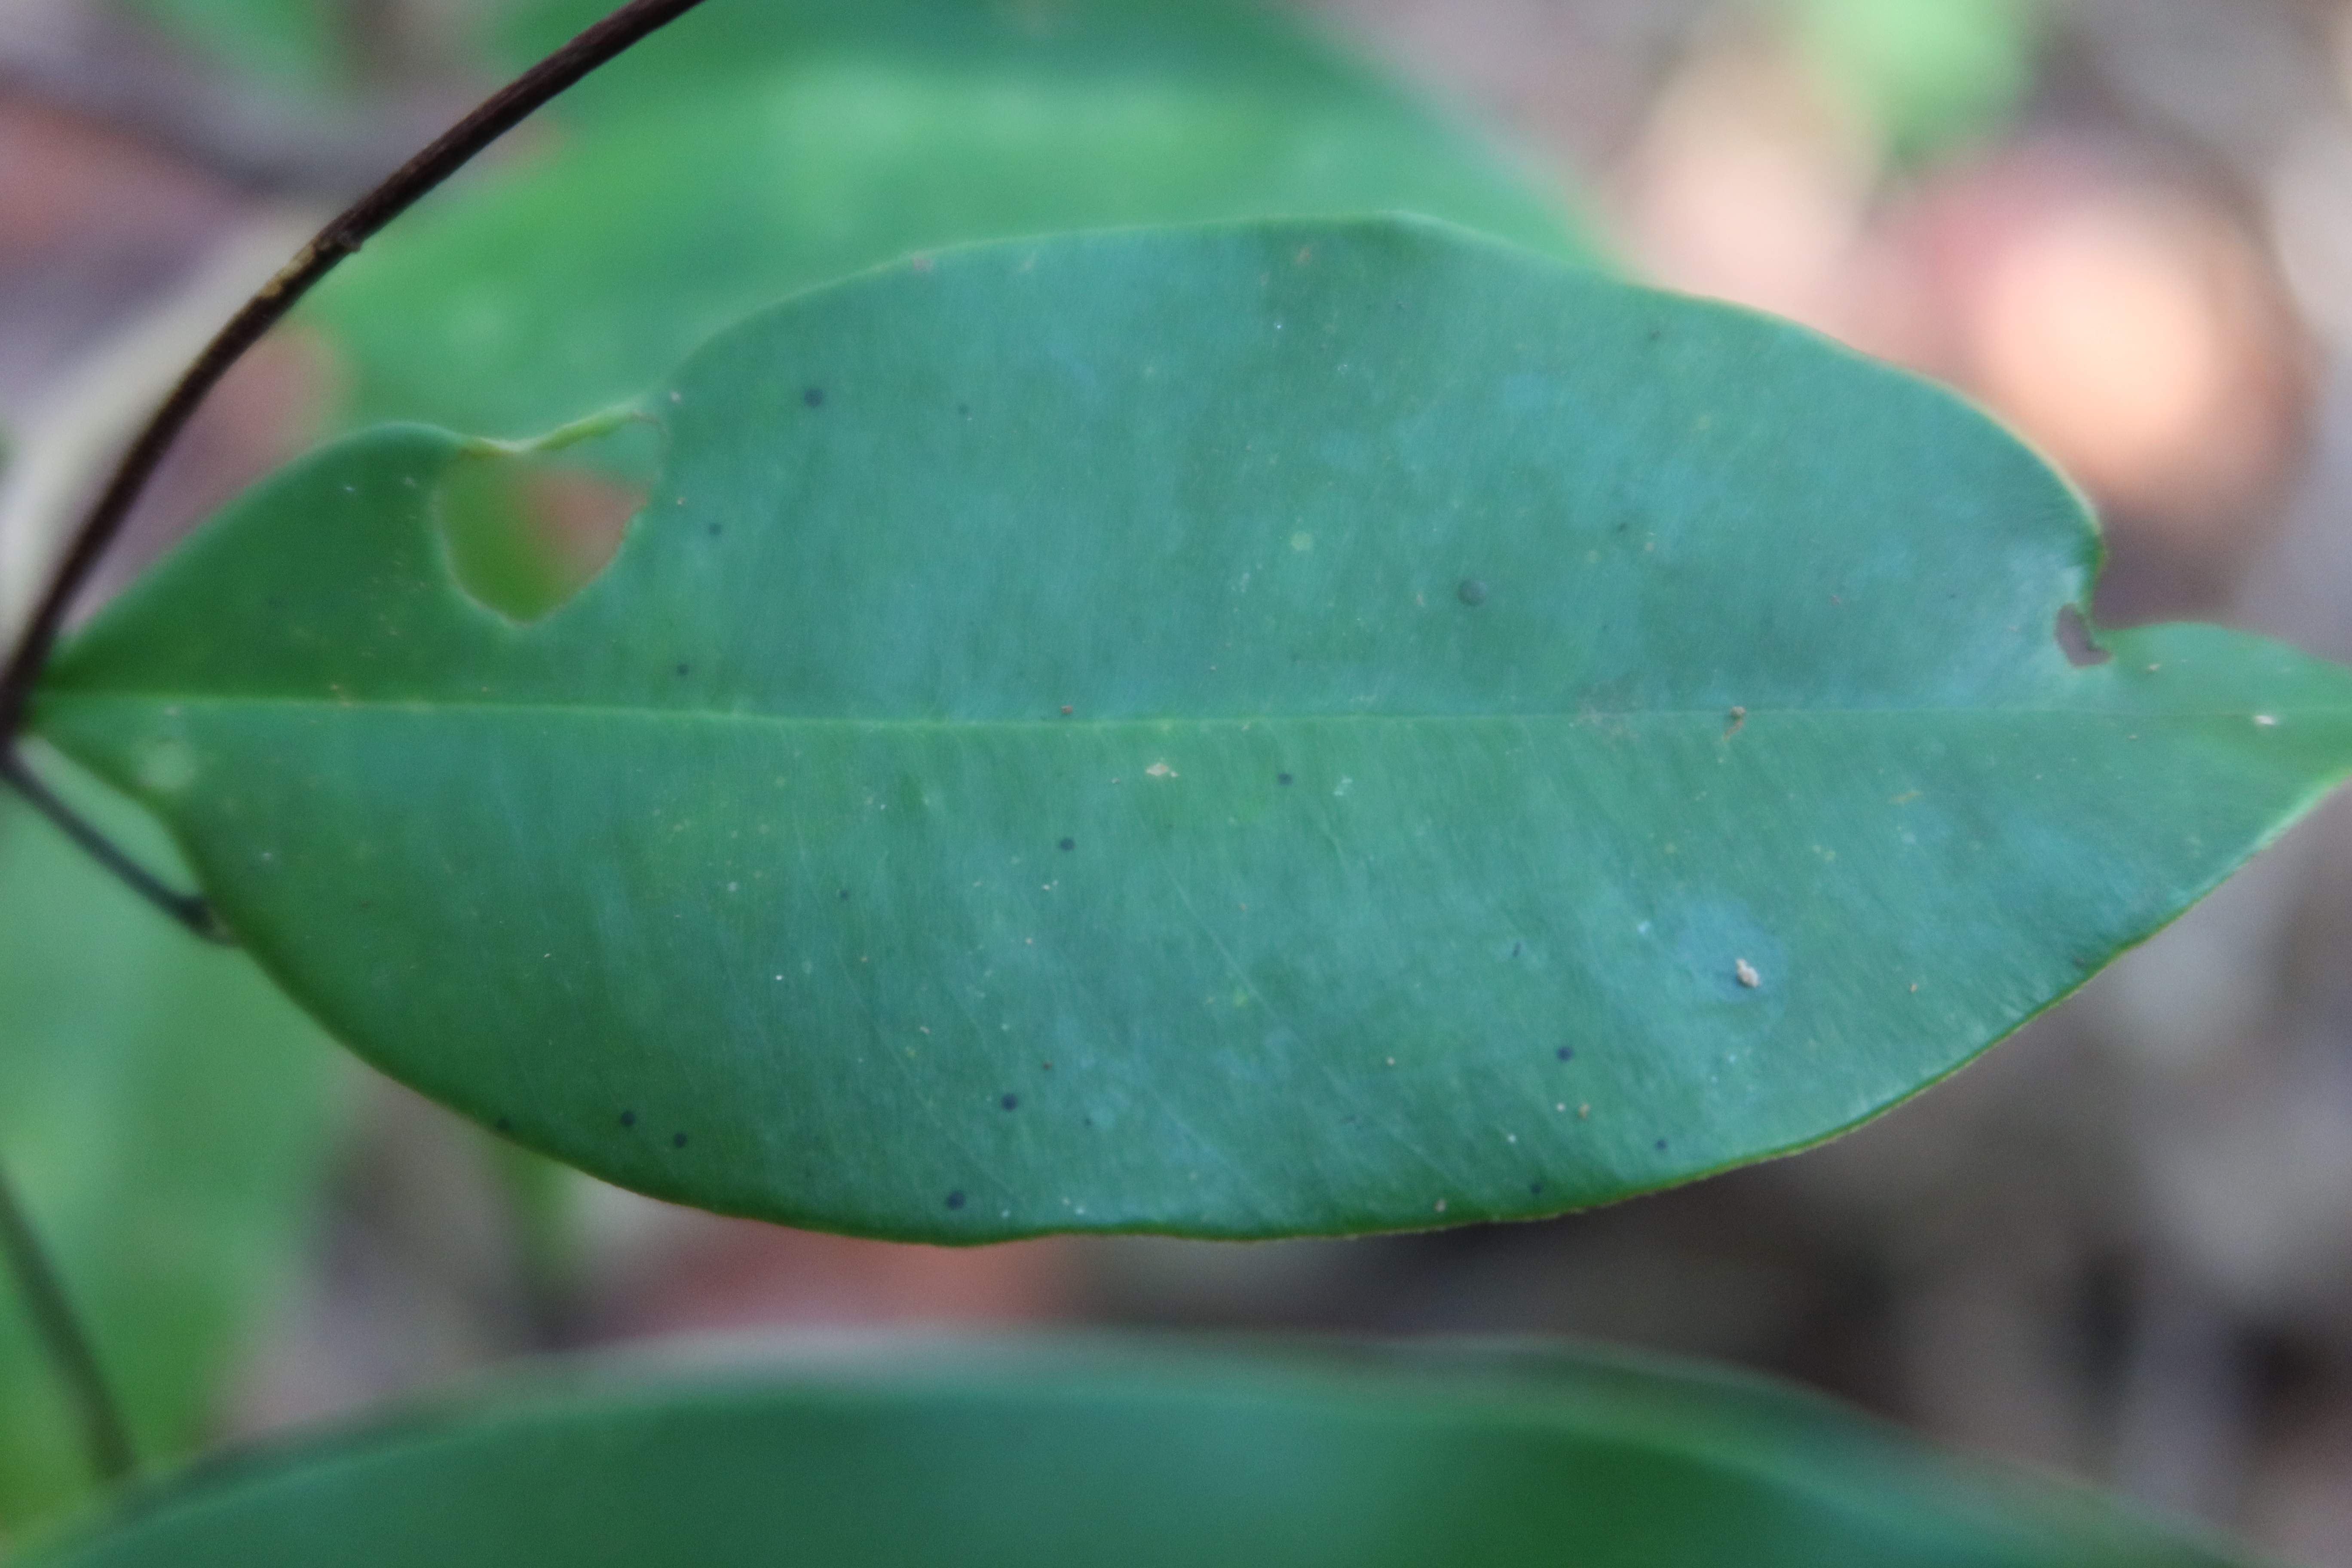
Label: Black spots